Chu Chin Chow

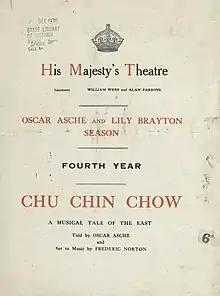
Chu Chin Chow Theatre programme (State Library Victoria)

The success of the "Arabian Nights" adaptation "Kismet", a 1911 play by Edward Knoblock, inspired Oscar Asche to write and produce "Chu Chin Chow". Asche directed the musical and played the lead role of Abu Hasan, leader of the forty thieves (the "Chu Chin Chow" of the title refers to the robber chief when impersonating one of his victims). Besides Asche, the production starred his wife, Lily Brayton, and the former D'Oyly Carte Opera Company star Courtice Pounds. Costumes were by the designer Percy Anderson.